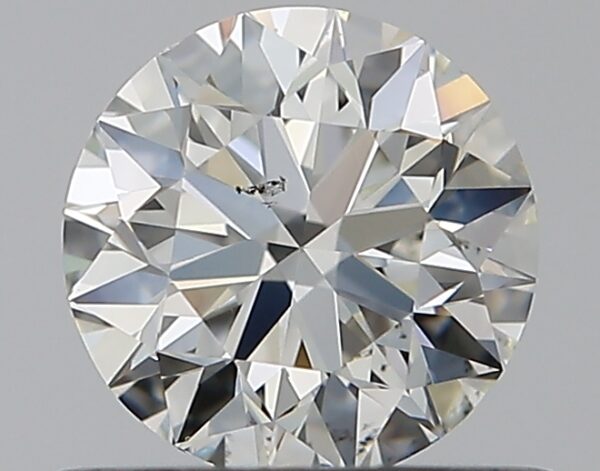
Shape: round
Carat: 0.5
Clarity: SI1
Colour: I
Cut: EX
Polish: EX
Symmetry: EX
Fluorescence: N
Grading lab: GIA
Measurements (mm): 5.05 x 5.07 x 3.17